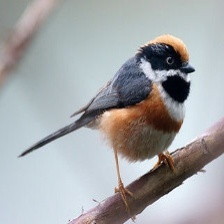
Species: BLACK THROATED BUSHTIT
Scientific name: AEGITHALOS CONCINNUS